Richard Deane (regicide)

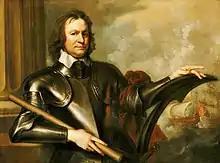
"Richard Deane, 1610–1 June 1653, General at Sea" by Robert Walker, painted c. 1653.

Richard Deane (bapt. 8 July 1610– 1 June 1653) was an English military officer who supported the Parliamentarian cause in the Wars of the Three Kingdoms. He was a General at Sea, major-general and one of the regicides of Charles I.